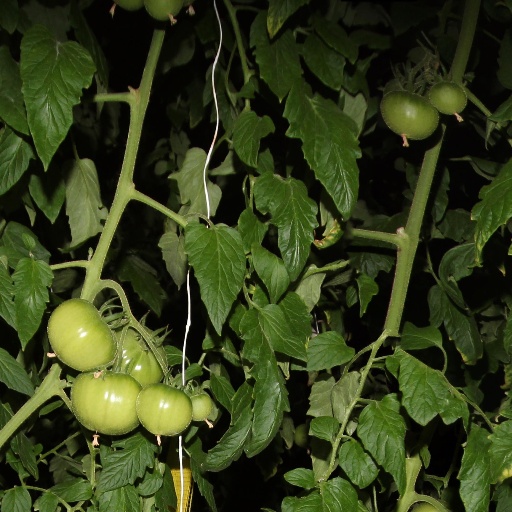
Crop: tomato